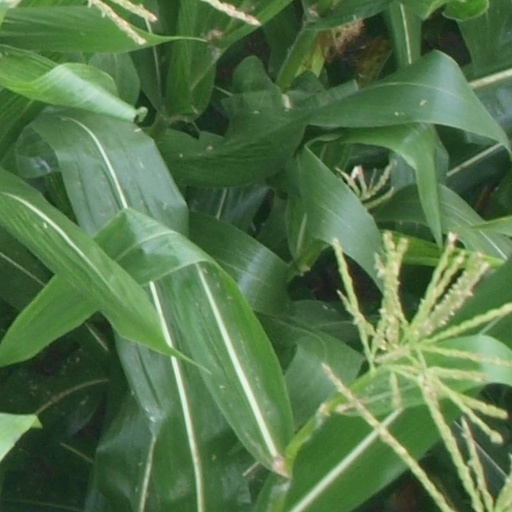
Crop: maize; corn